Walter Edward Foster

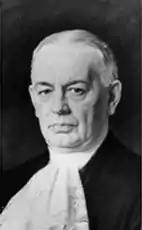
The Honourable Walter Edward Foster, PC

Walter Edward Foster (April 9, 1873 – November 14, 1947) was a Canadian politician and businessman in New Brunswick.